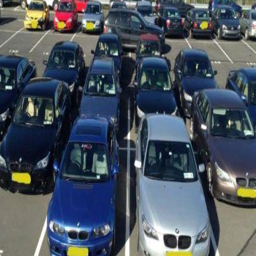
police seizes automotive industry business after these were registered as having smaller engines